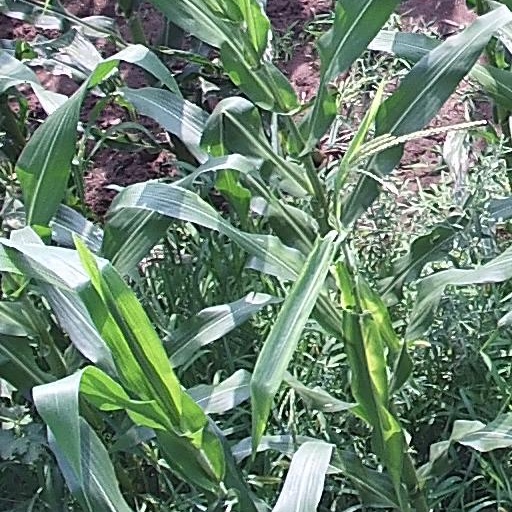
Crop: maize; corn